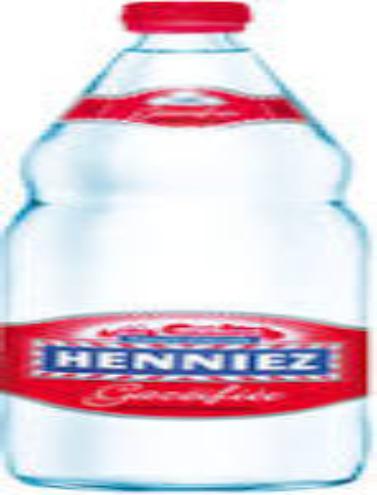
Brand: Henniez
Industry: Food